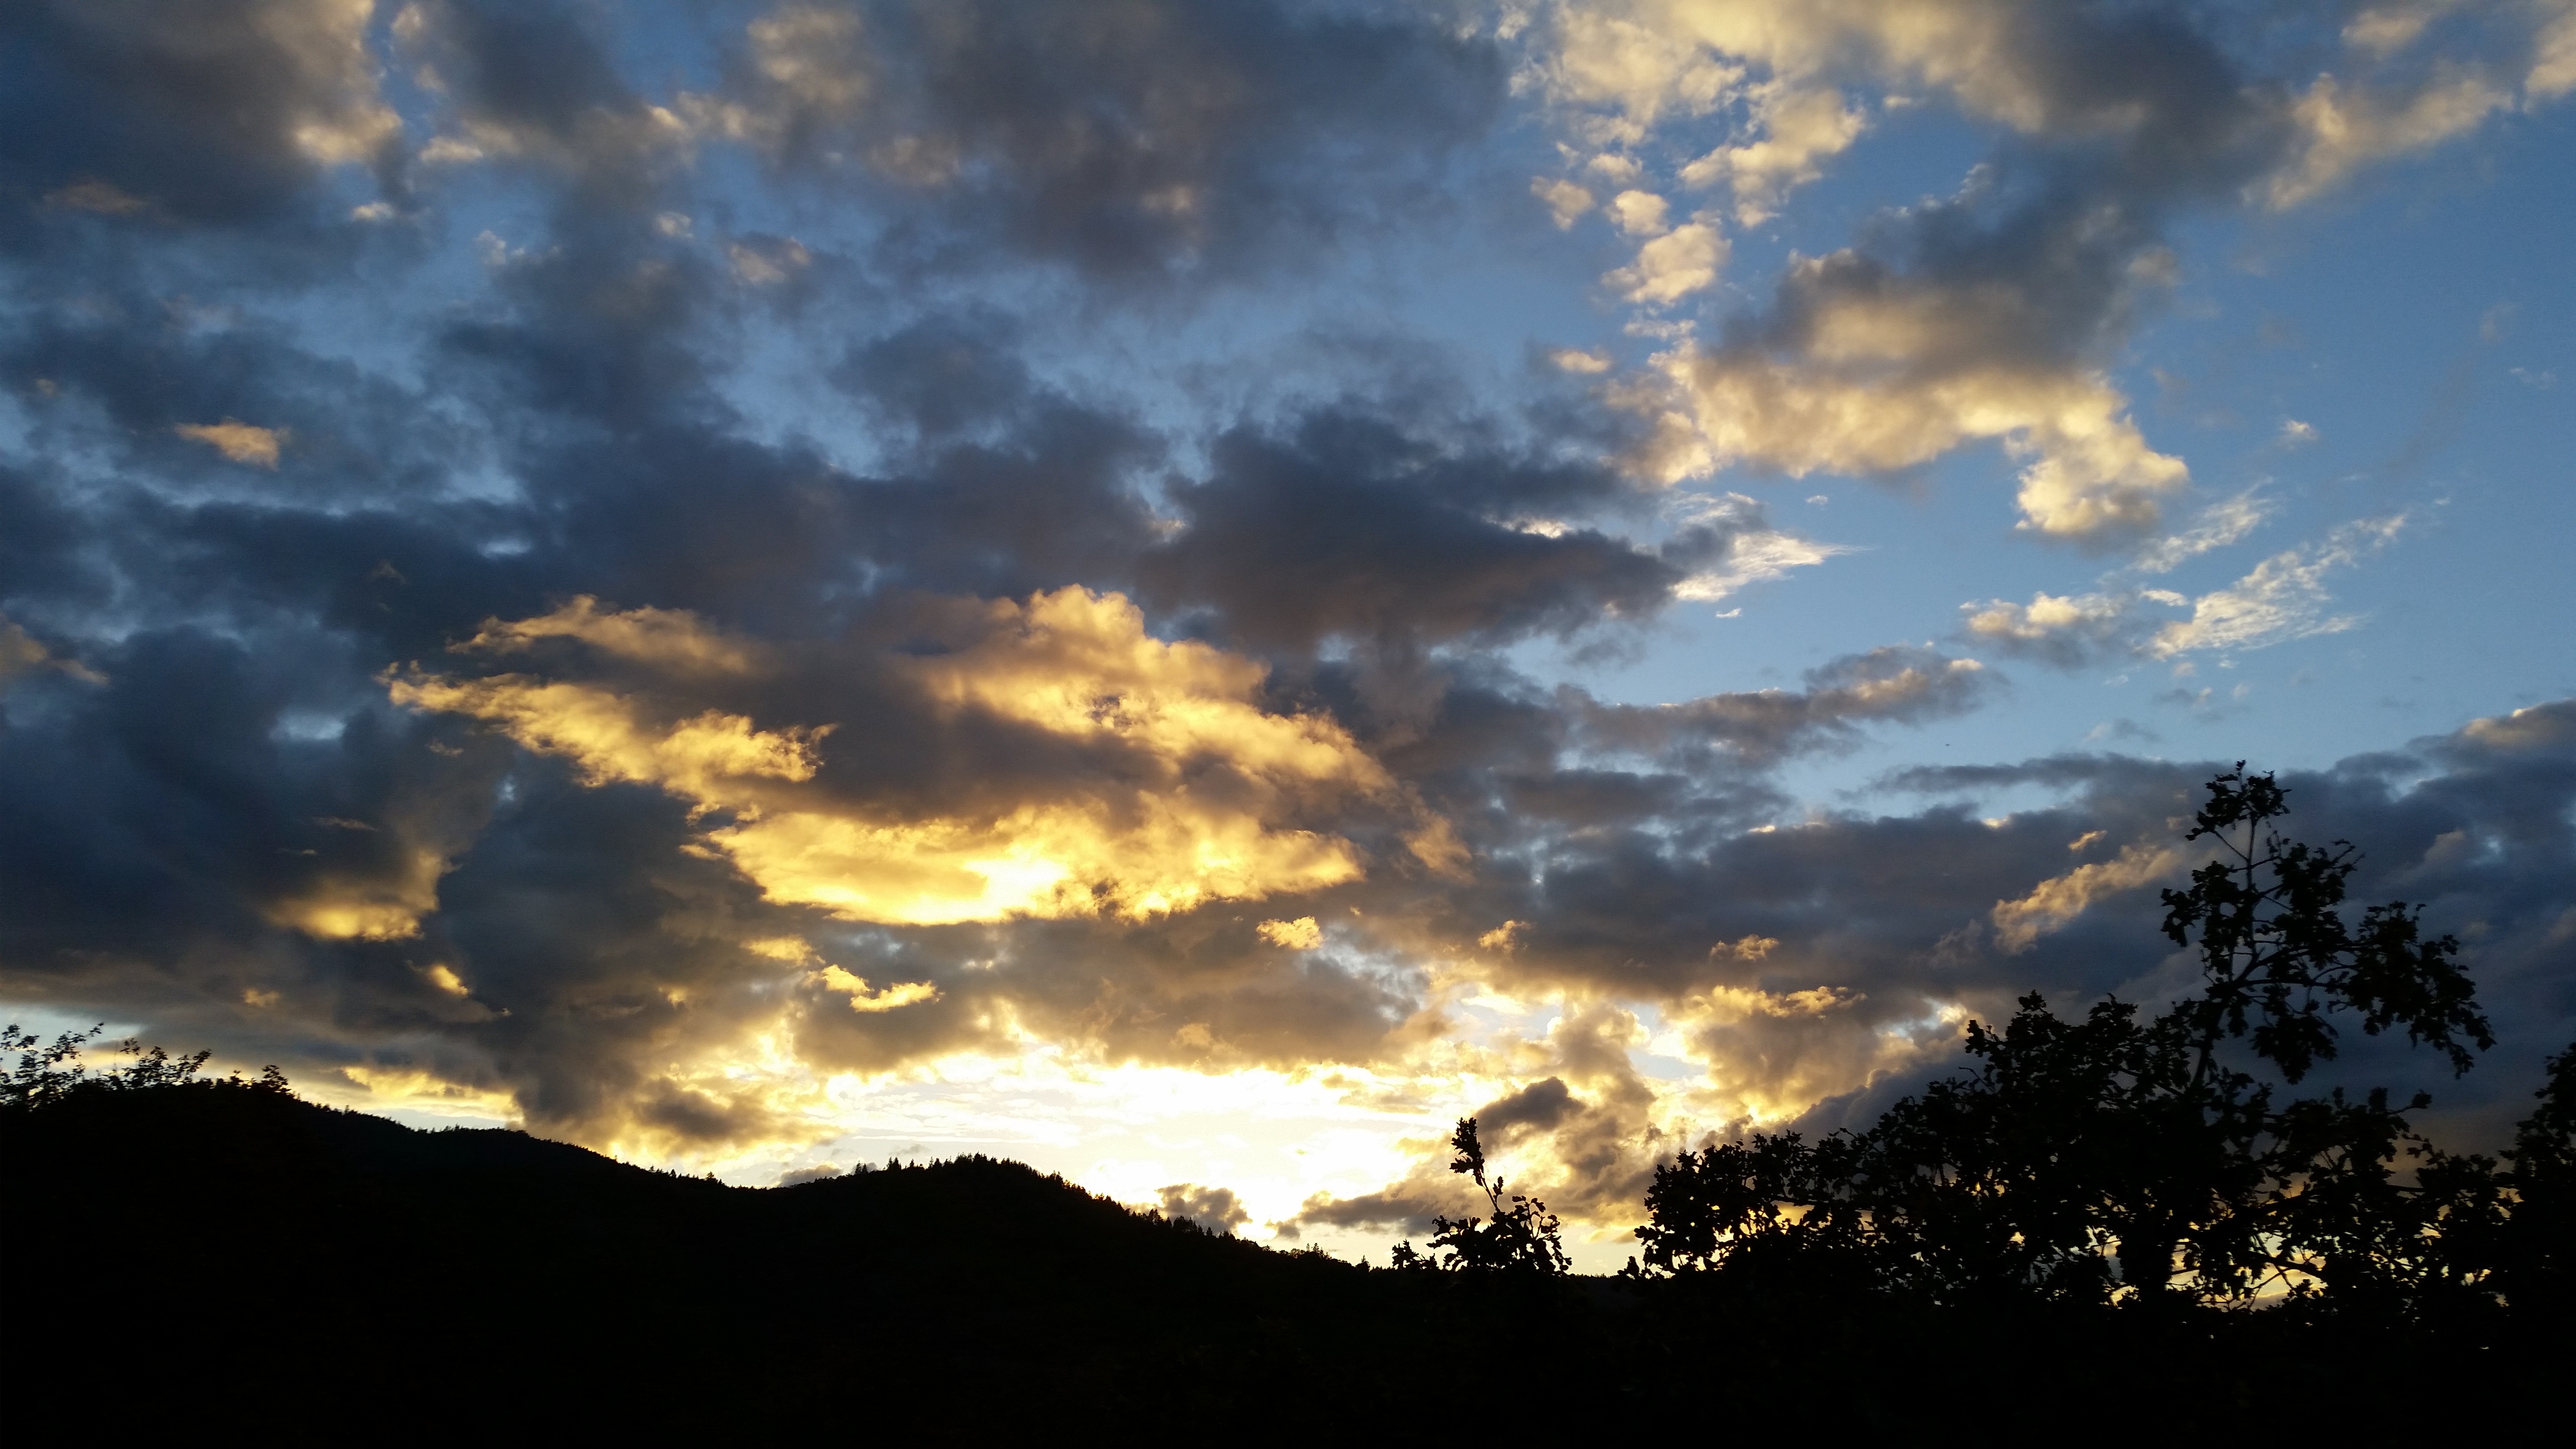
nature, cloud, sky, sun, sunrise, sunset, sunlight, morning, dawn, atmosphere, dusk, evening, northwest, clouds, afterglow, evening sky, loght, meteorological phenomenon, red sky at morning